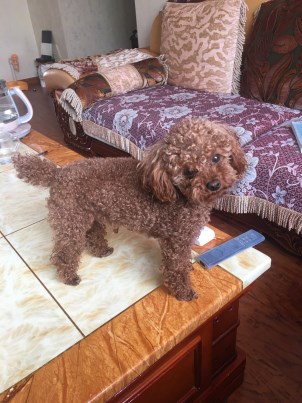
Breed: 7449-n000128-teddy